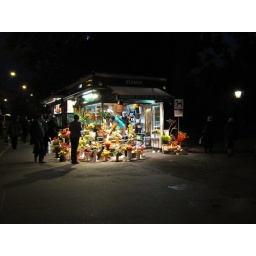
Late night visitors stop to buy some flowers from a street vendor in Vienna.